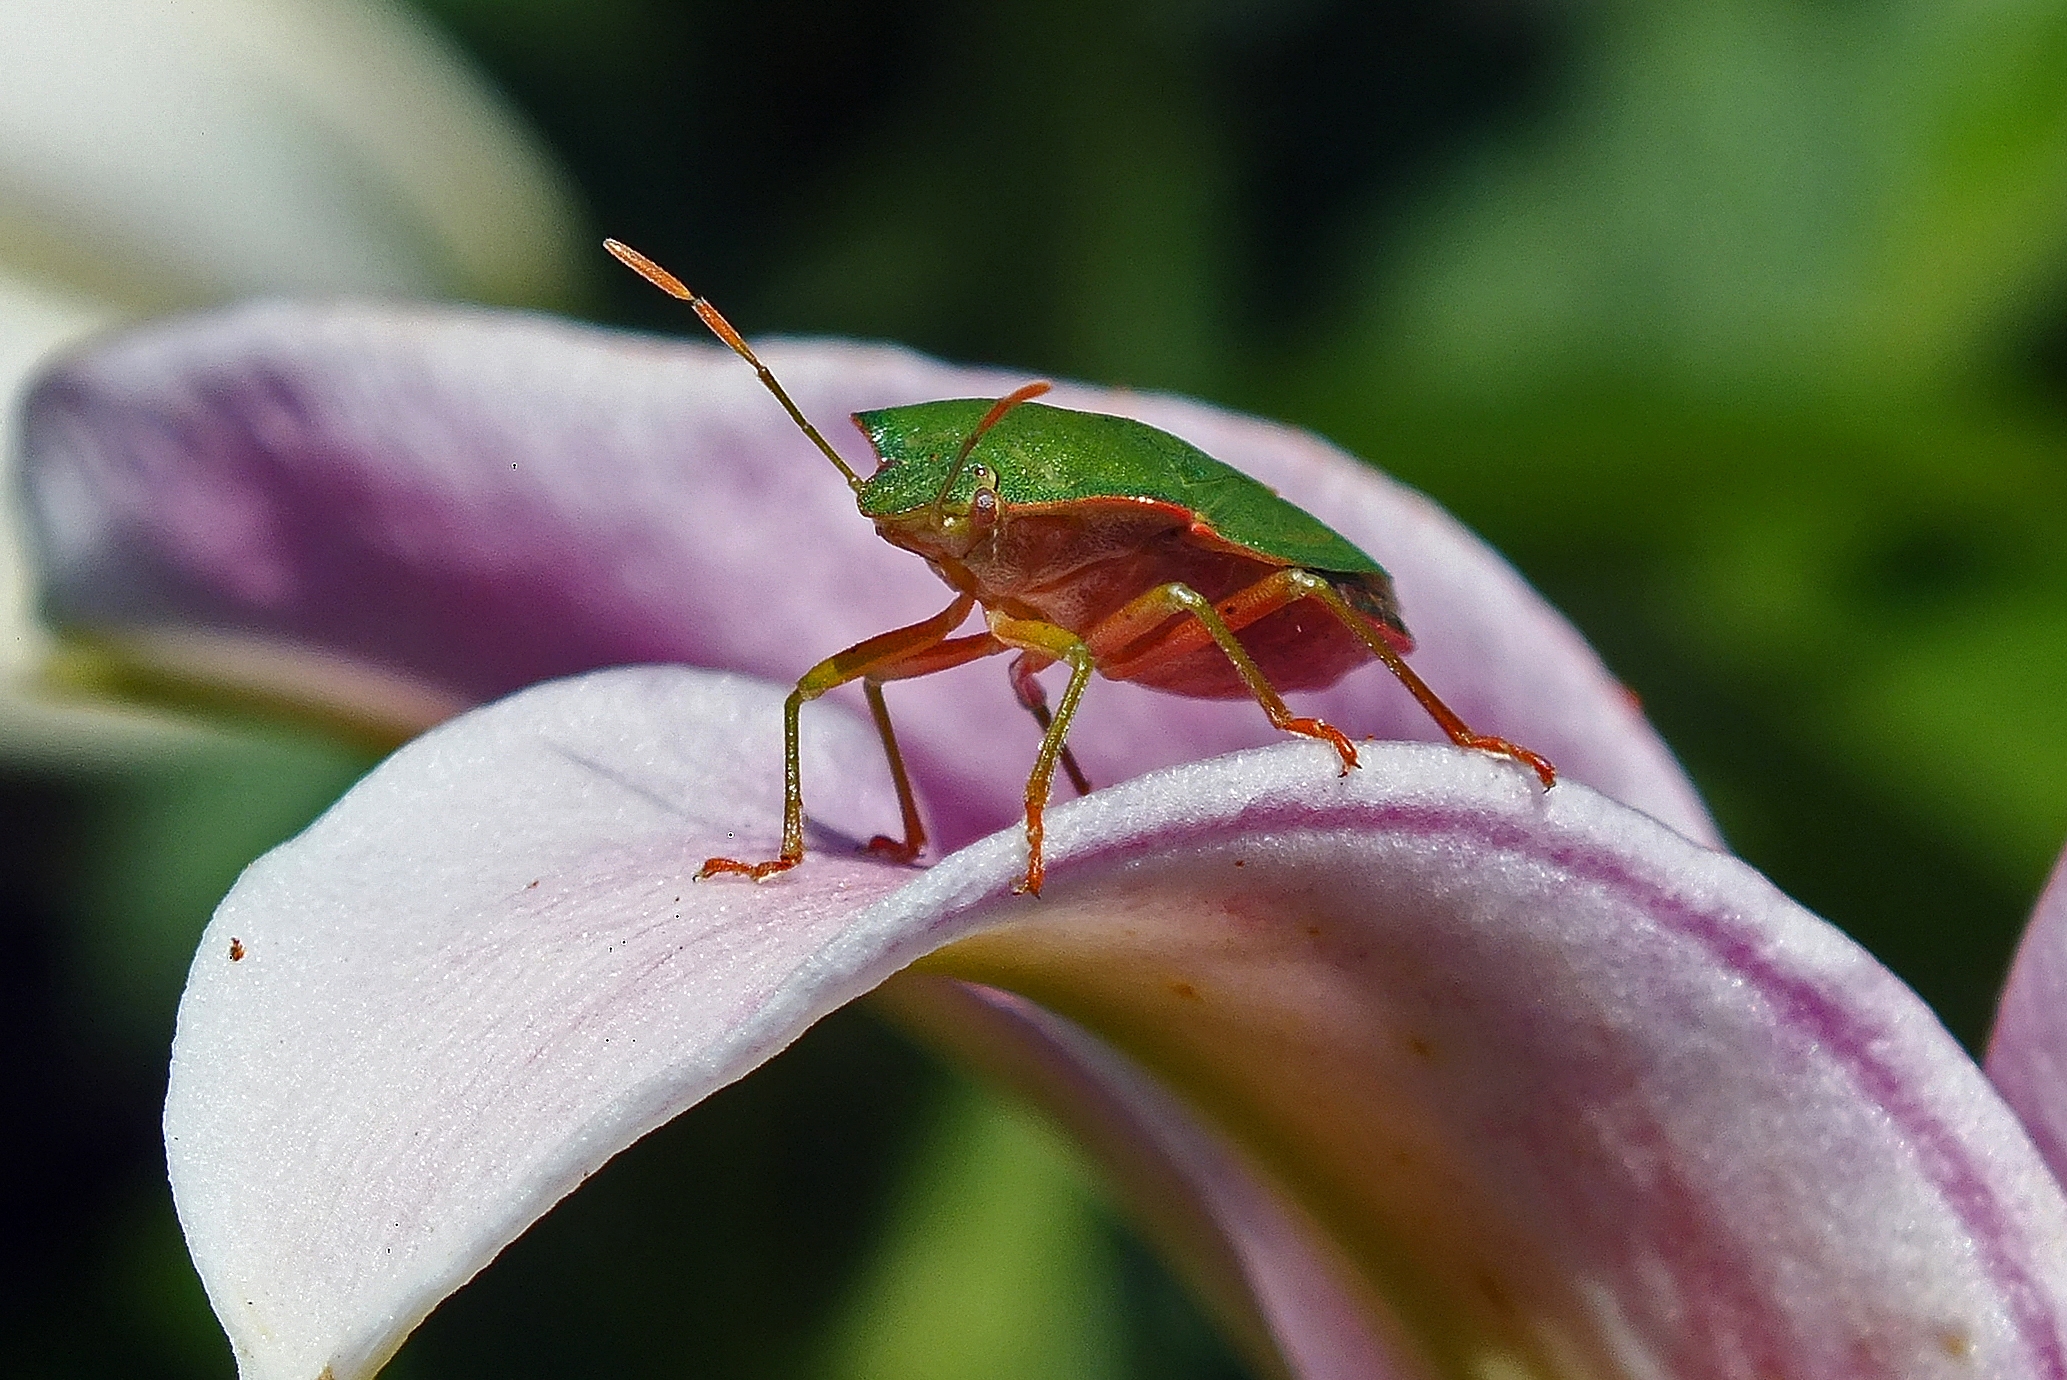
nature, plant, photography, leaf, flower, petal, insect, macro, botany, flora, fauna, invertebrate, close up, animals, naturaleza, nectar, ggl1, animales, finepixhs20, macro photography, arthropod, plant stem